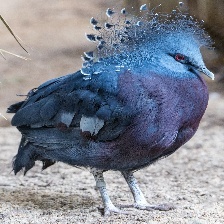
Species: VICTORIA CROWNED PIGEON
Scientific name: GOURA VICTORIA